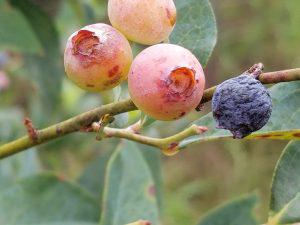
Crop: blueberry
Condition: mummy_berry